Mahogany Mountain

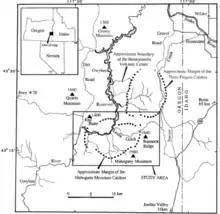
Map showing location of Mahogany Mountain and the caldera.

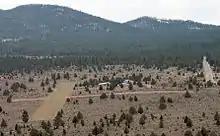
Aerial photograph of Mahogany Mountain airport (1JY2), Oregon

Mahogany Mountain is an ancient caldera volcano on the border of Oregon and Idaho, in Malheur County and Owyhee County, respectively. While its early history is largely unknown, its last eruption was probably 15.5 million years ago. This eruption ejected layers of rhyolite and produced tuff, creating formations of rock in the Leslie Gulch.